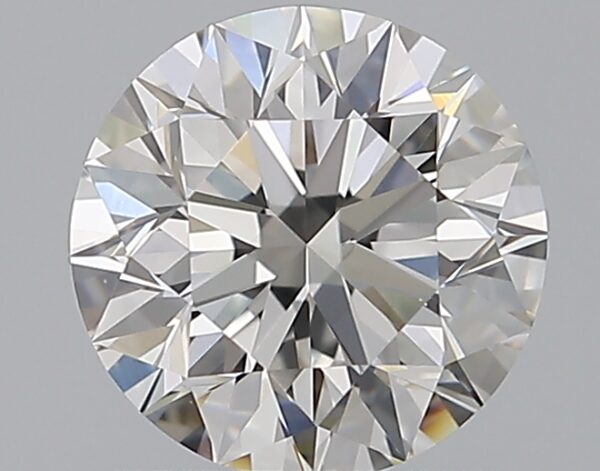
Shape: round
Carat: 1
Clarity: VS1
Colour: E
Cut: EX
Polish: EX
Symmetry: EX
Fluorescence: ST
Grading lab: GIA
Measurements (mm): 6.32 x 6.37 x 4